Need for Speed: Underground 2

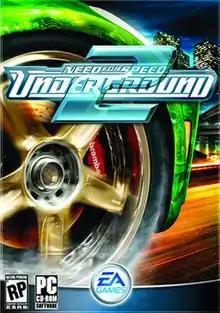
Cover art featuring Rachel Teller's Nissan 350Z

Need for Speed: Underground 2 is a 2004 racing video game developed by EA Black Box and published by Electronic Arts. It is the eighth installment in the "Need for Speed" series and the direct sequel to "". It was developed for Windows, GameCube, PlayStation 2, and Xbox. Game Boy Advance and Nintendo DS versions were developed by Pocketeers, and a PlayStation Portable version, titled Need for Speed: Underground Rivals, was developed by Team Fusion. Another version for mobile phones was also developed by Ideaworks Game Studio. Like its predecessor, it was also commercially successful, selling around 11 million copies worldwide and breaking sales records in the United Kingdom.